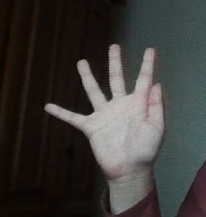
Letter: sheen